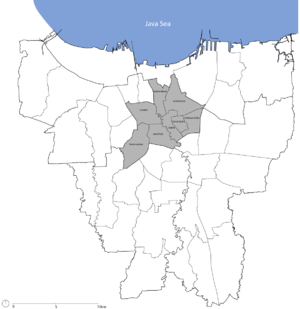
Jakarta Centre est une des cinq kota qui forment Jakarta, la capitale de l'Indonésie. Sa population était de 898 883 habitants d'après le recensement national de 2010.